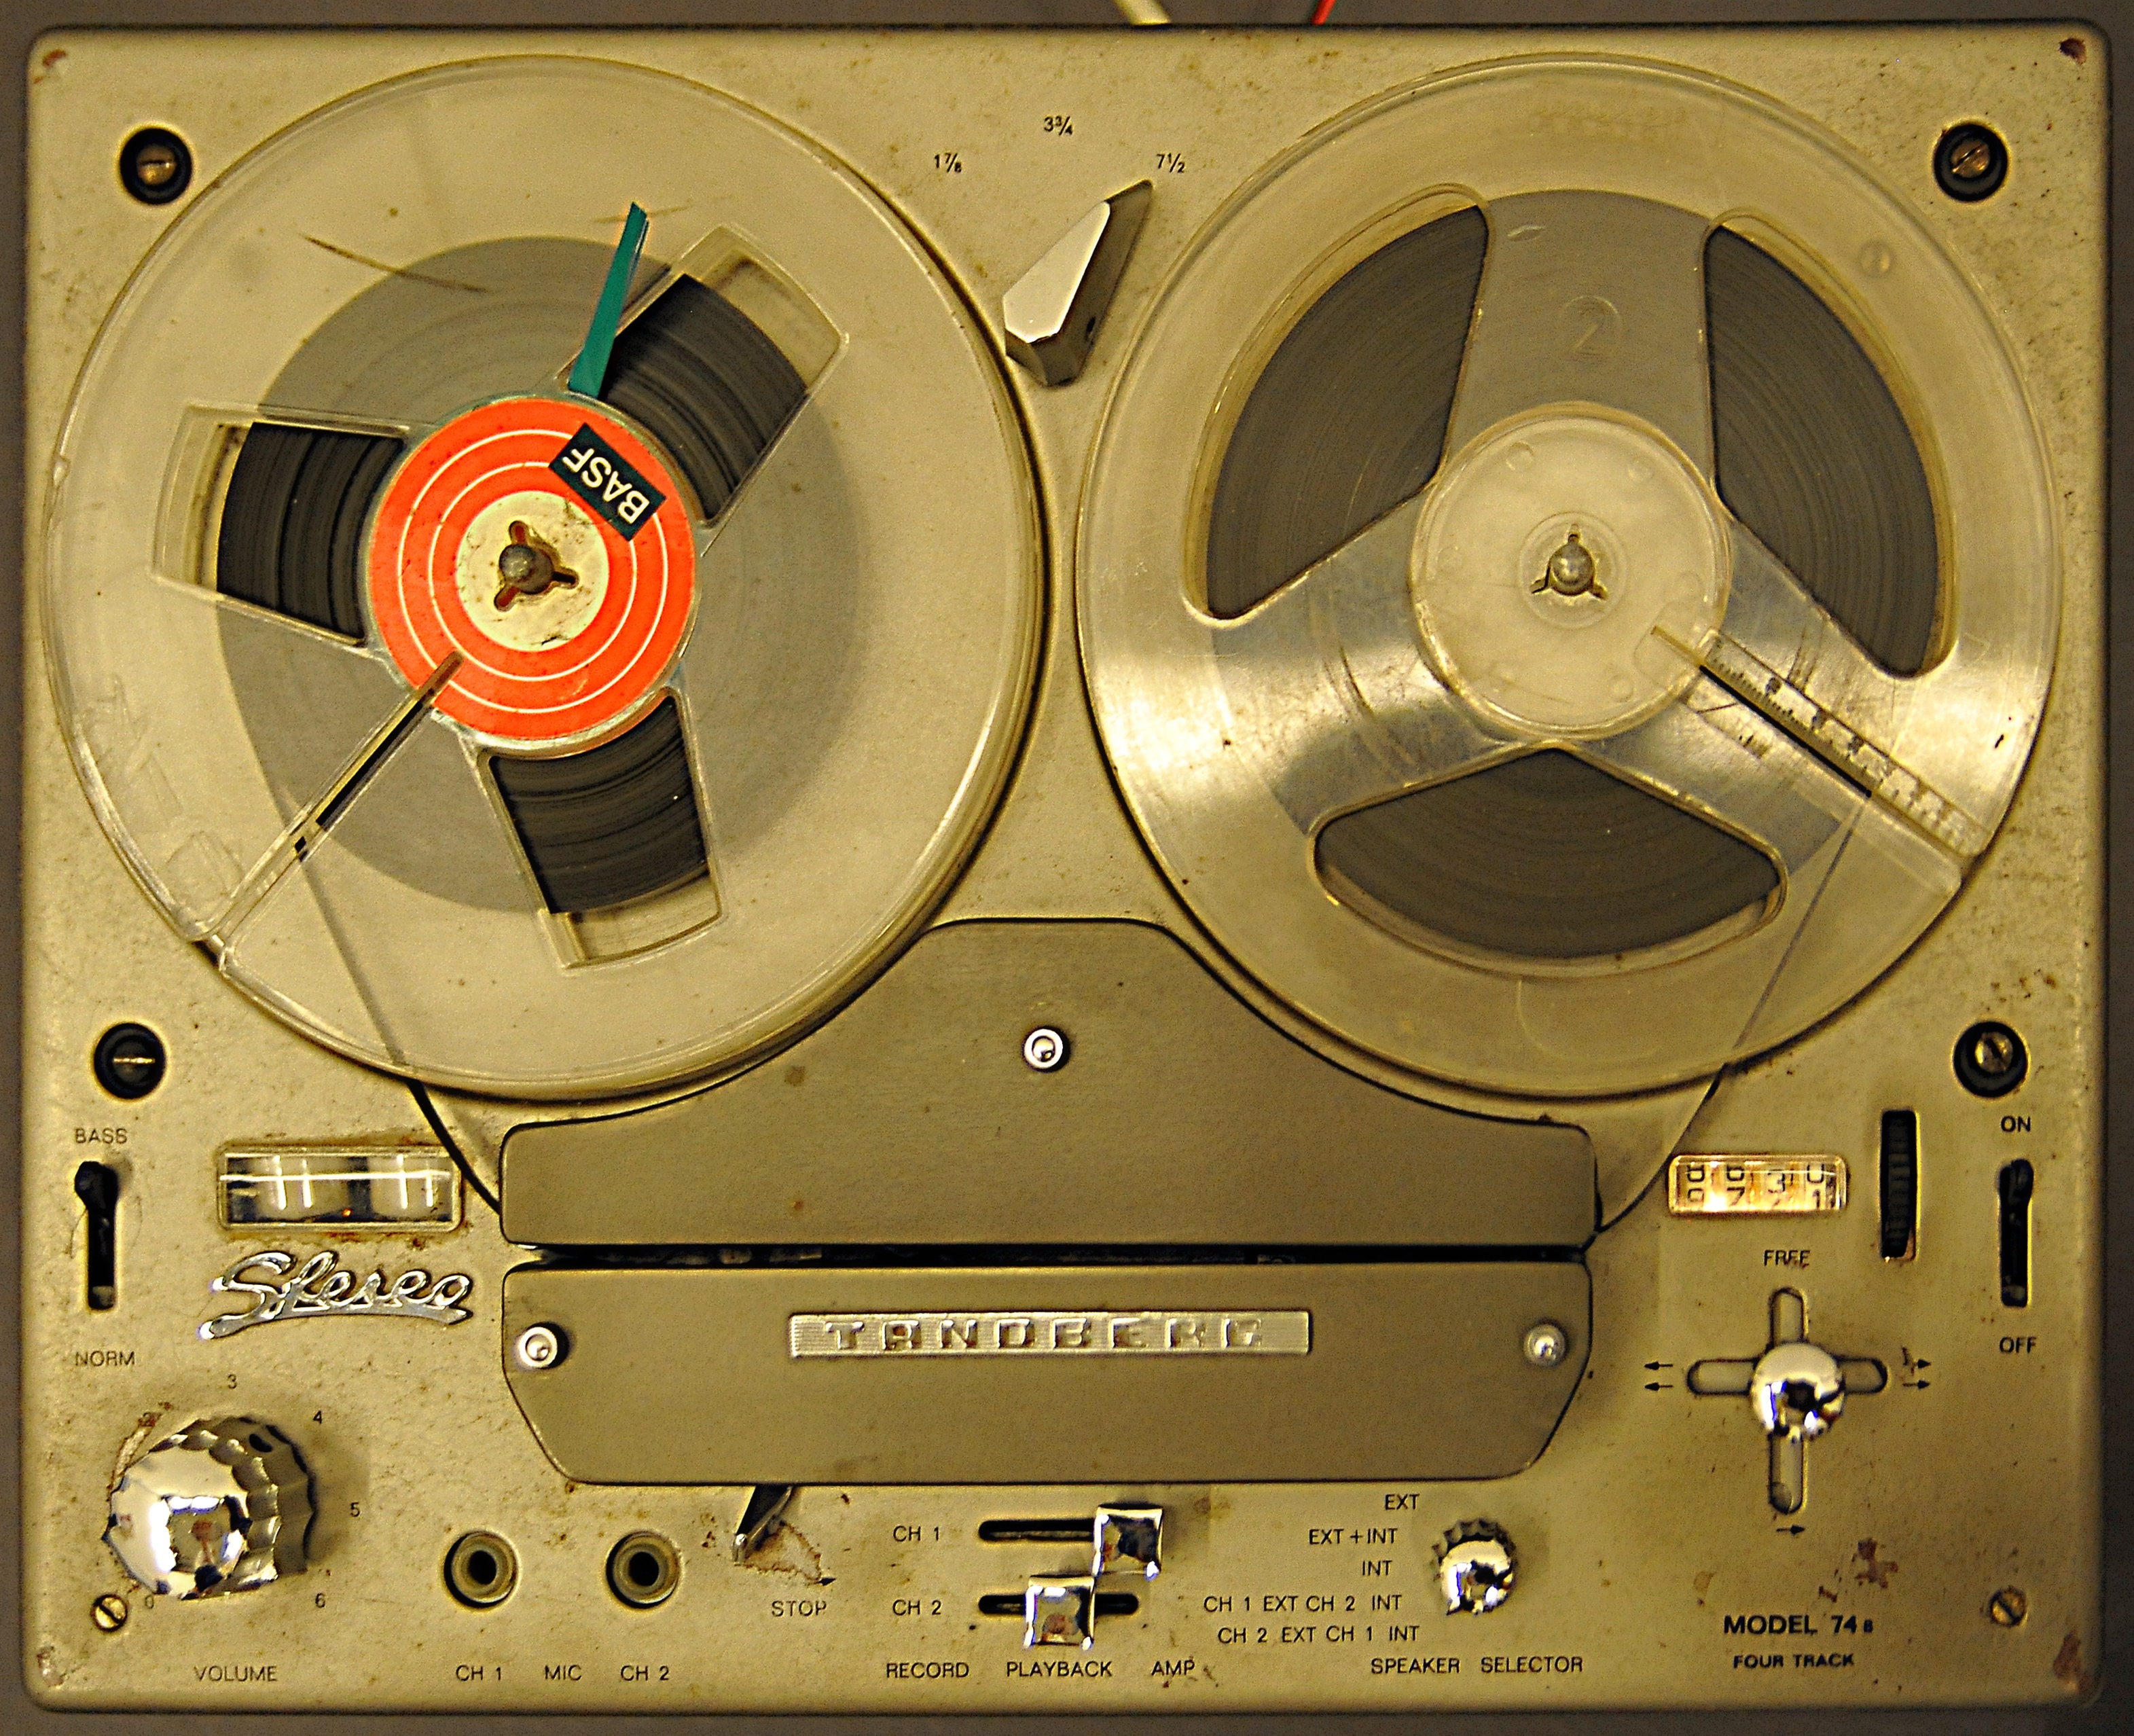
electronics, technology, audio equipment, electronic device